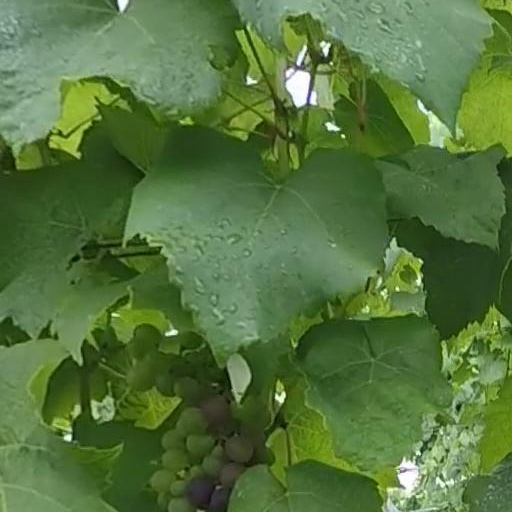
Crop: grape